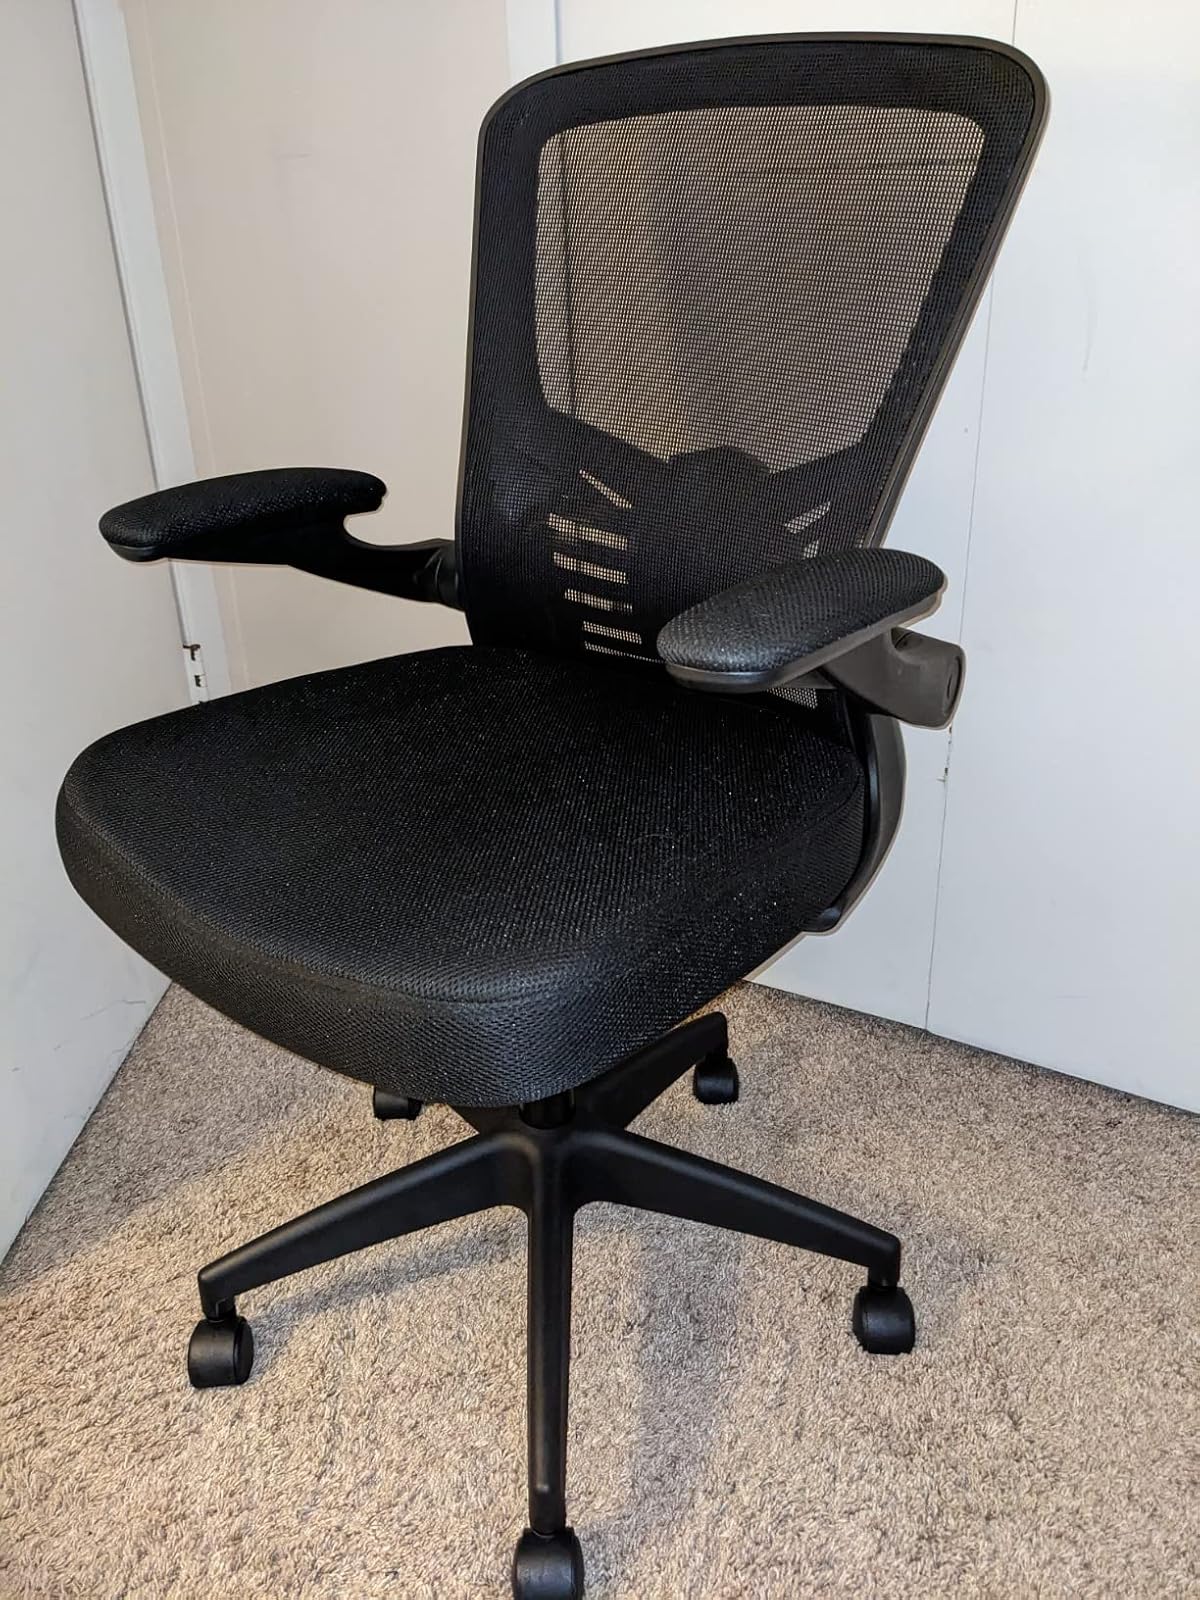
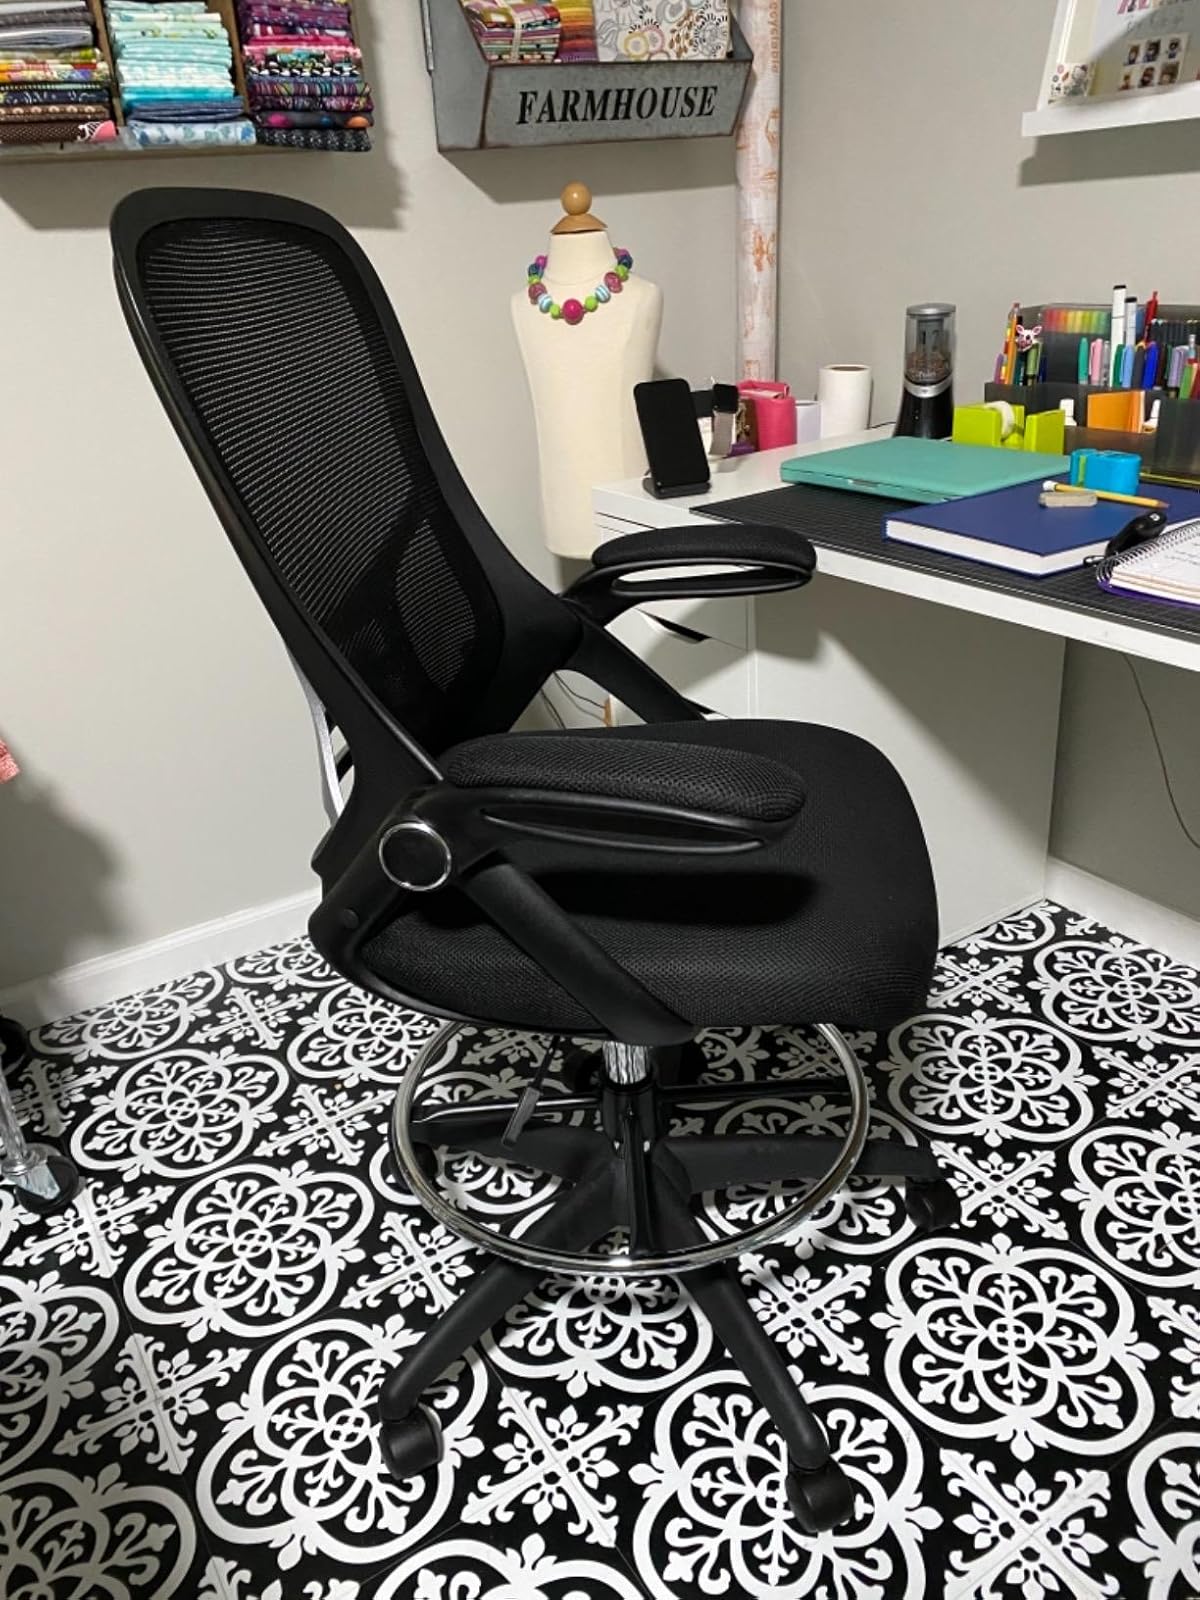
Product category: items_chair
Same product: no